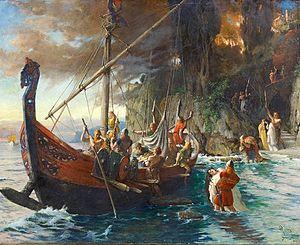
Ferdinand Leeke, né le 7 avril 1859 à Burg alors dans la province de Saxe et mort le 16 novembre 1937 à Nuremberg en Allemagne, est un peintre allemand, célèbre pour ses illustrations des scènes des opéras de Richard Wagner